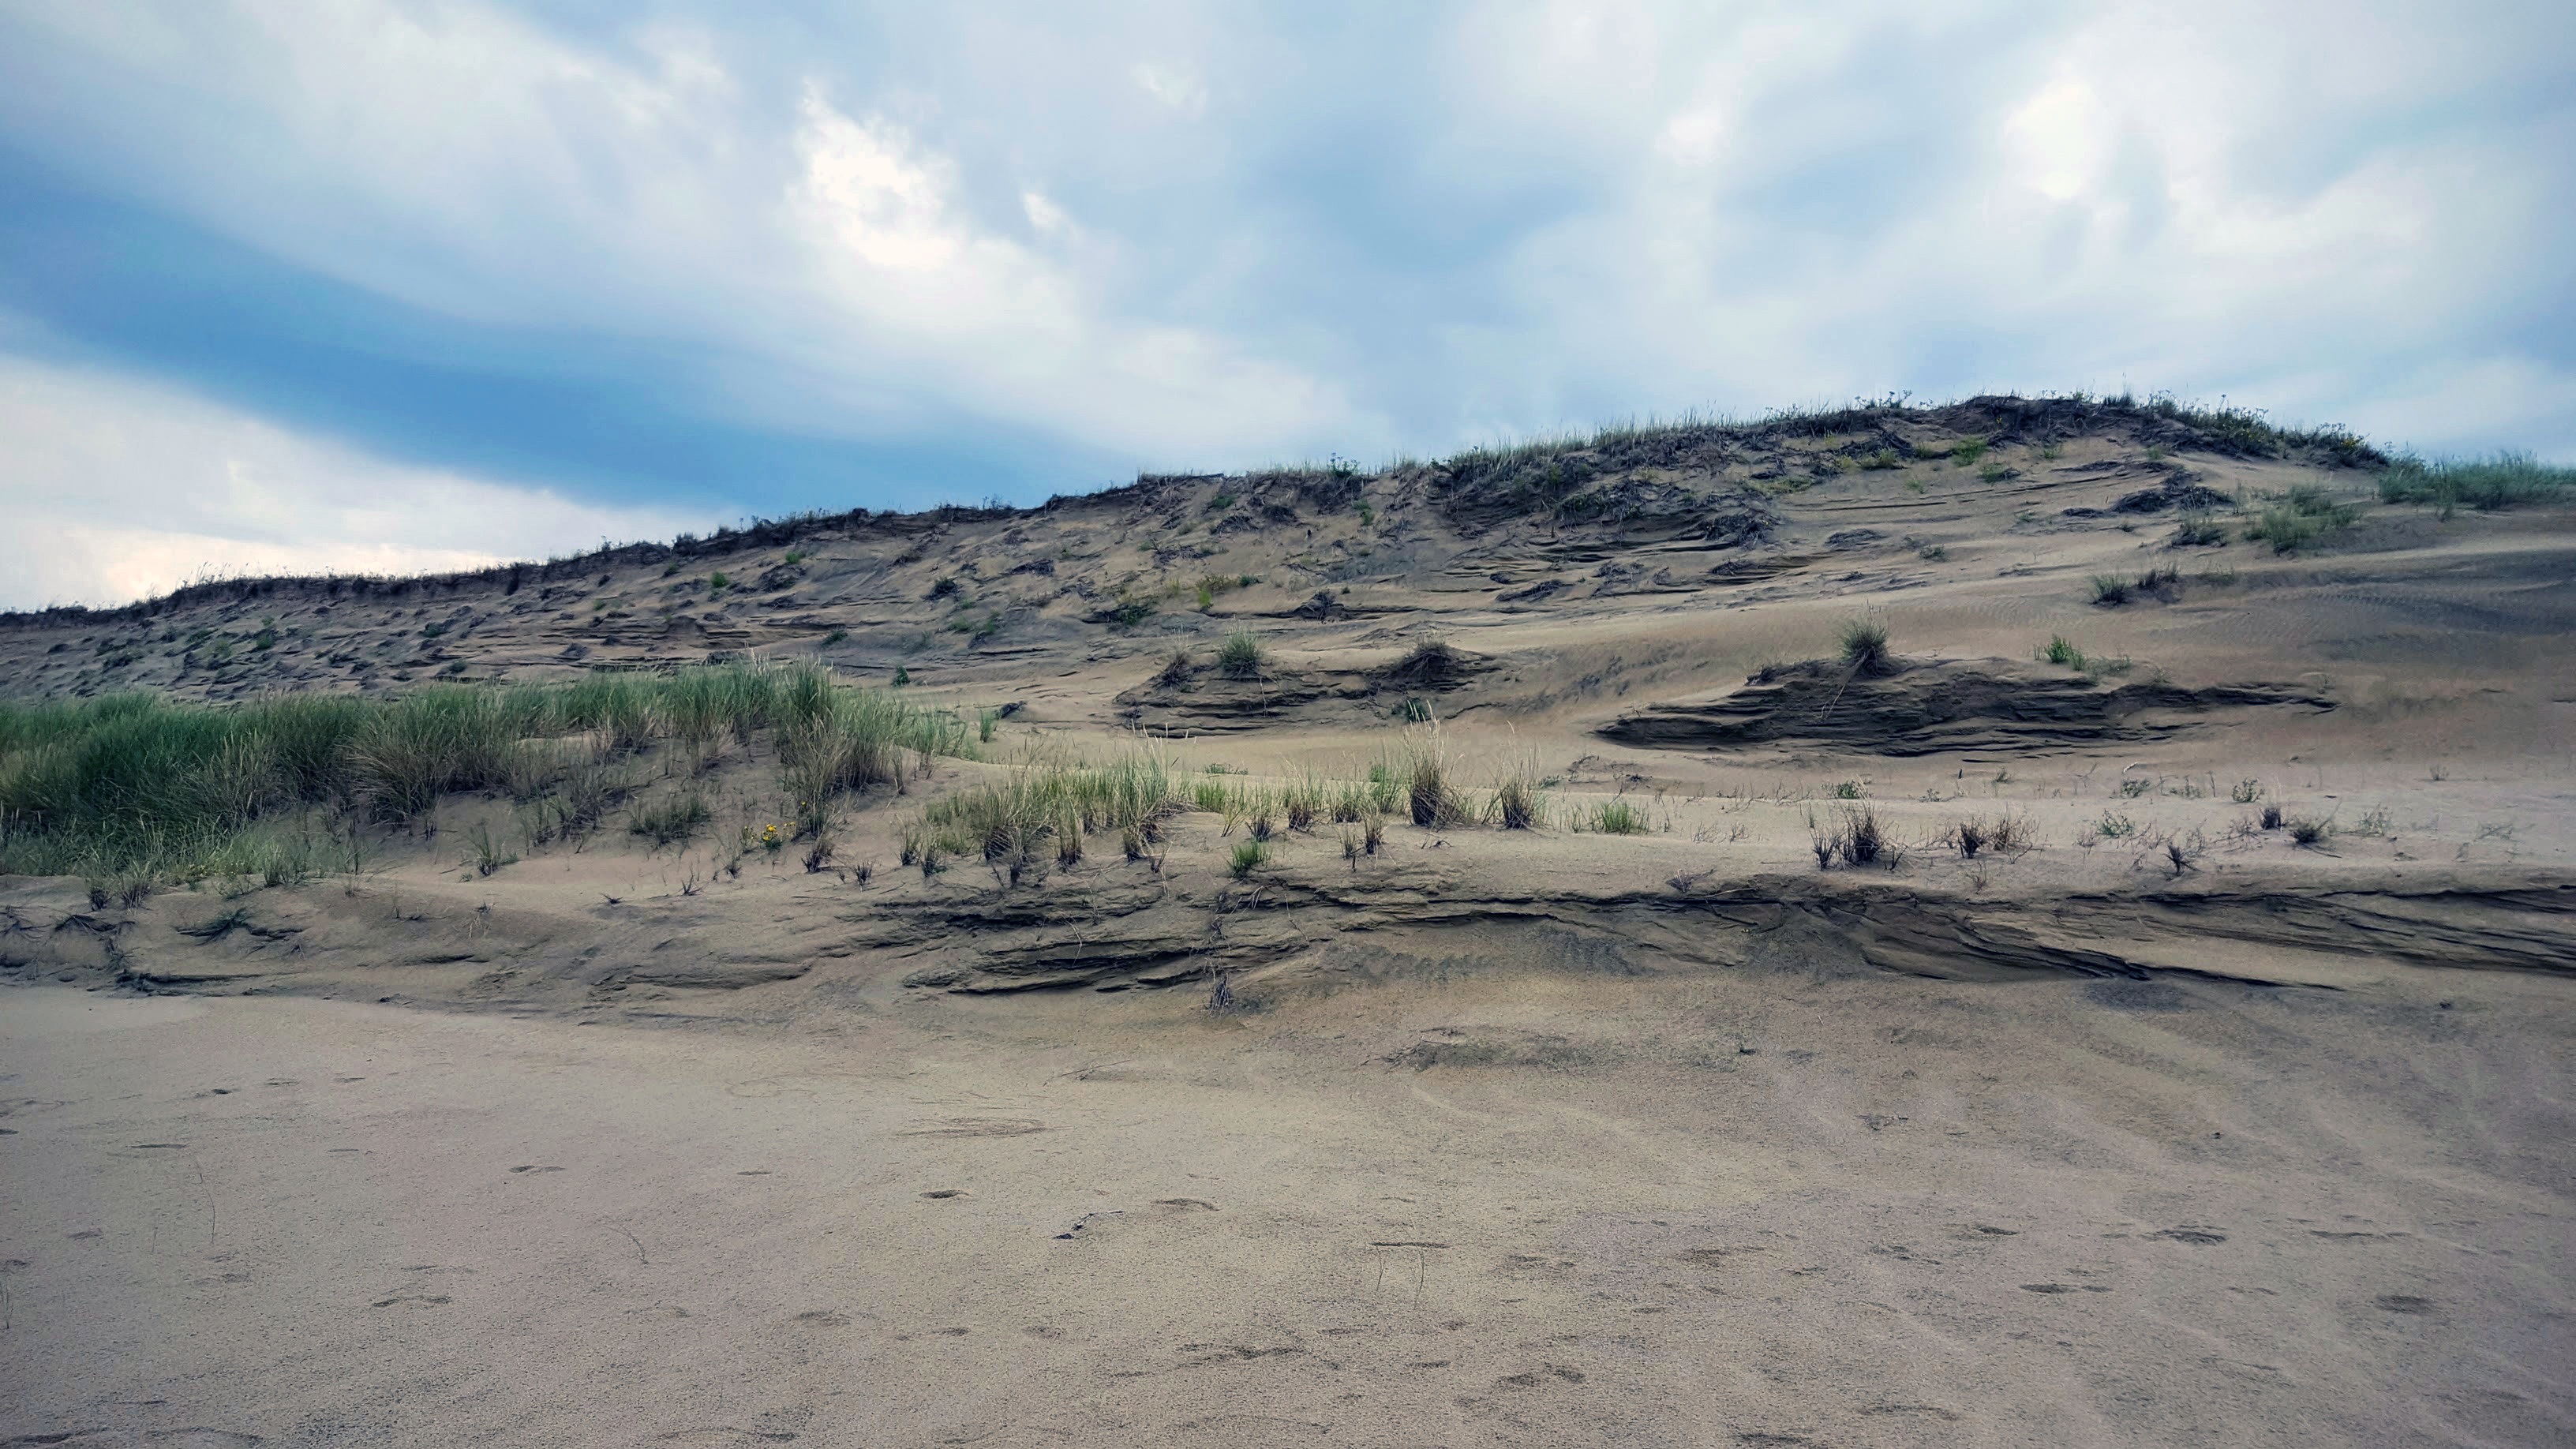
landscape, nature, sand, wilderness, mountain, cloud, hill, dune, valley, soil, plain, geology, badlands, plateau, habitat, steppe, landform, sand dunes, natural environment, geographical feature, aeolian landform